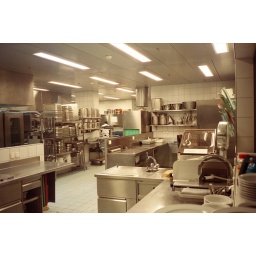
Kitchen at LaSalle, a glass box in an old ship building factory in Zurich